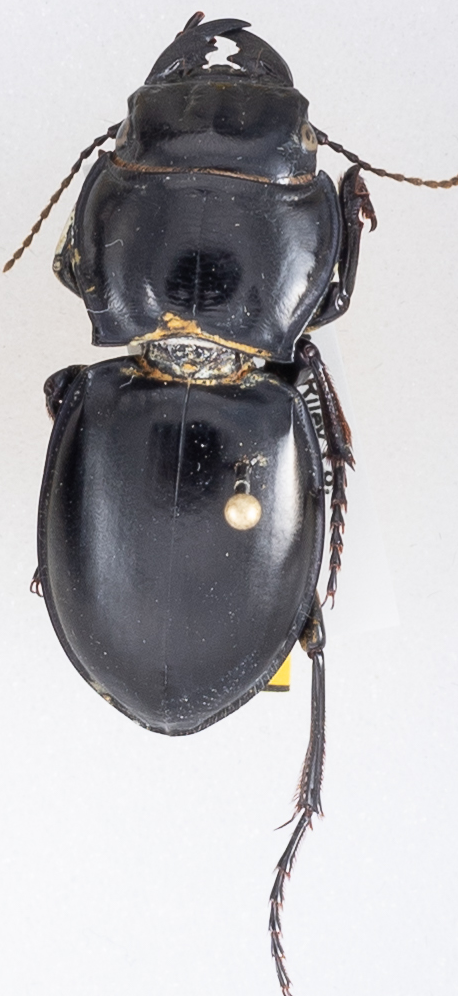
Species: Pasimachus californicus
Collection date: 2019-07-29
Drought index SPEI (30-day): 0.39
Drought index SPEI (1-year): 1.69
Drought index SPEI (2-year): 0.9